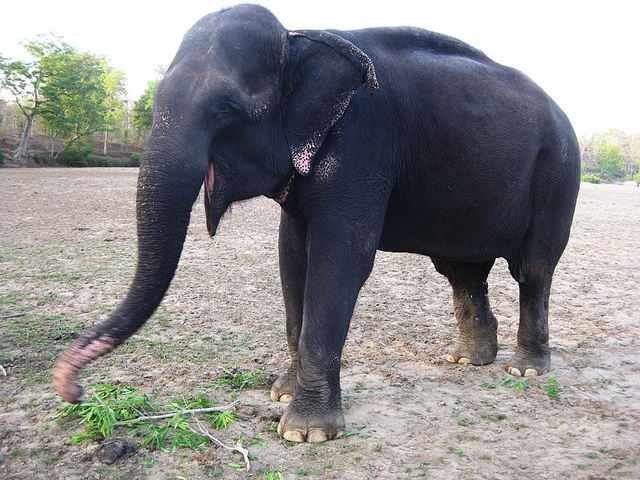
An elephant swings its trunk in the middle of an open field.
a happy elephant standing in an open field
an elephant standing on a sandy area with trees in the background
And elephant eats leaves from a branch on the ground.
an elephant eating a tree branch in a bare field